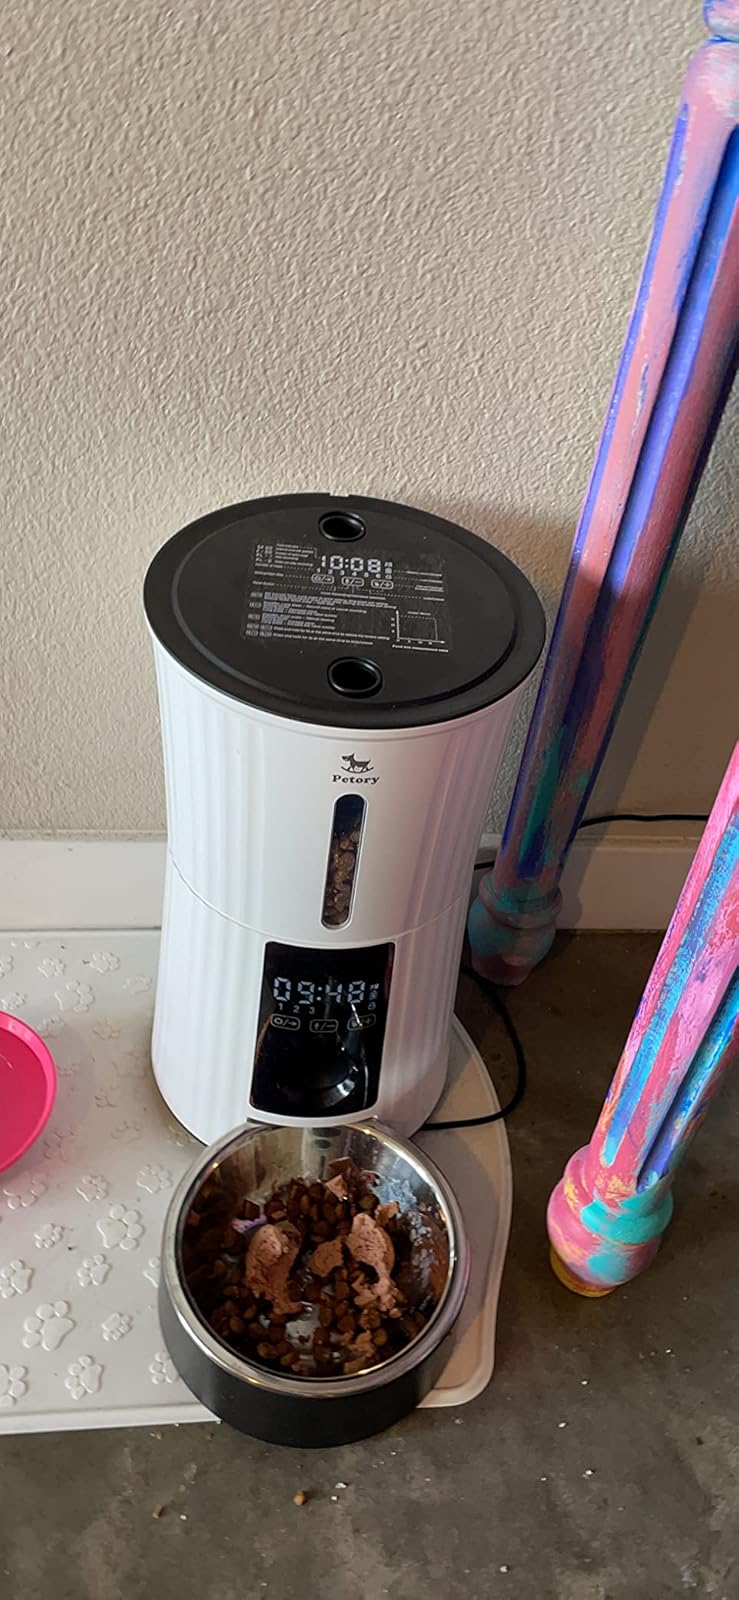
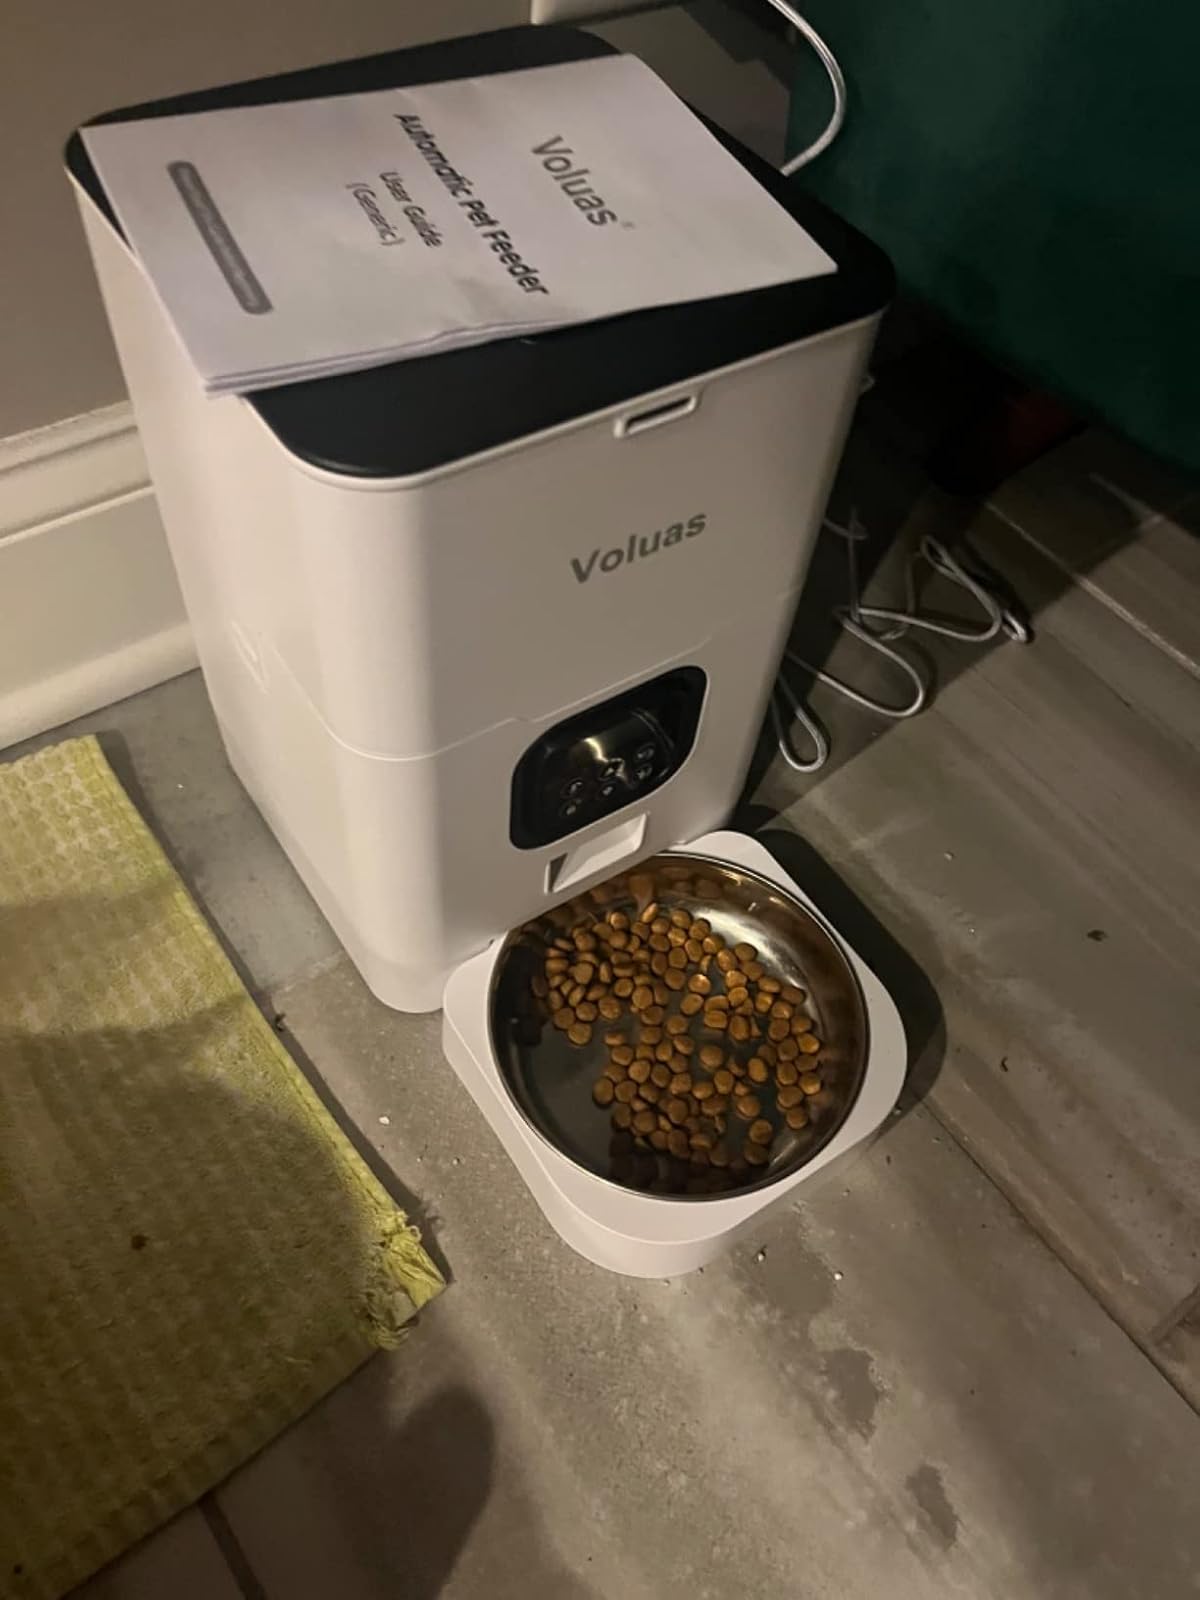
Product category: items_feeder
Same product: no